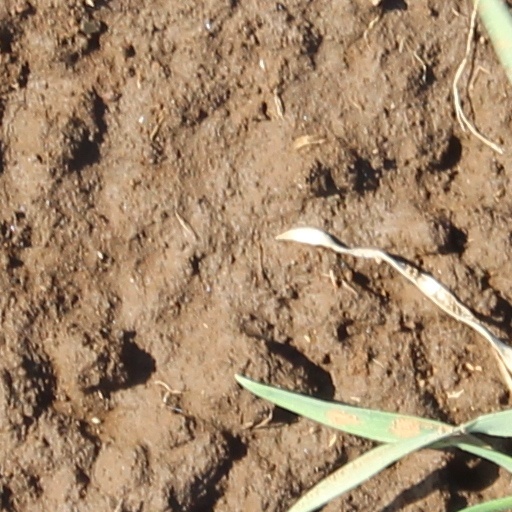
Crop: wheat